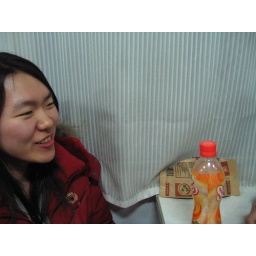
apple in the train